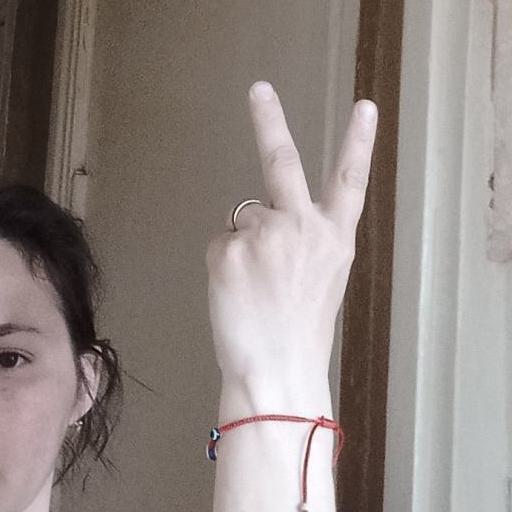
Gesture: peace_inverted